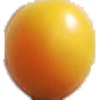
Label: Cherry Wax Yellow 1